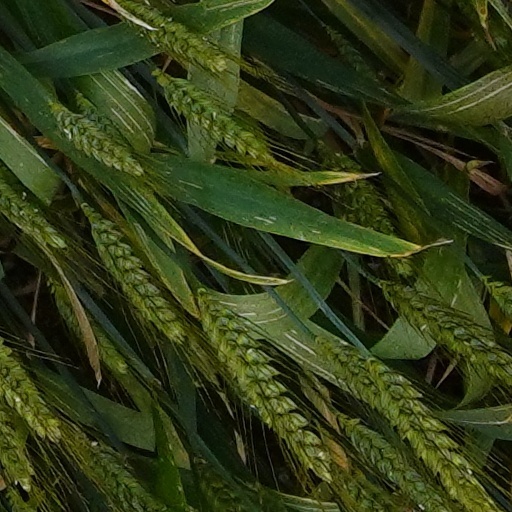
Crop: wheat